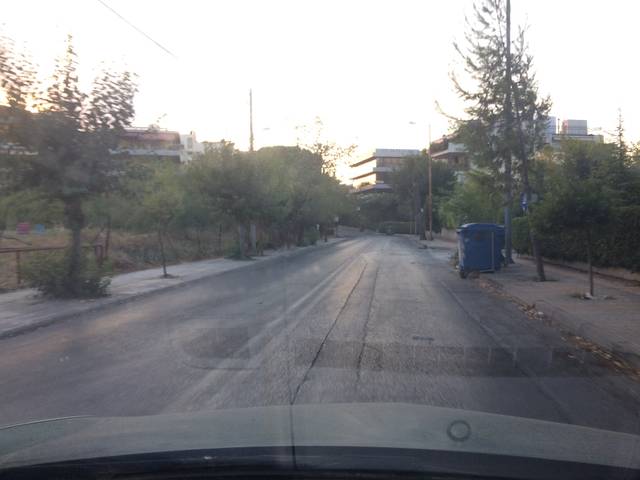
Region: Greece
Coordinates: 38.008, 23.787